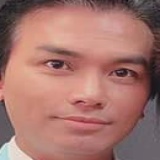
ca sĩ Mạnh Quỳnh